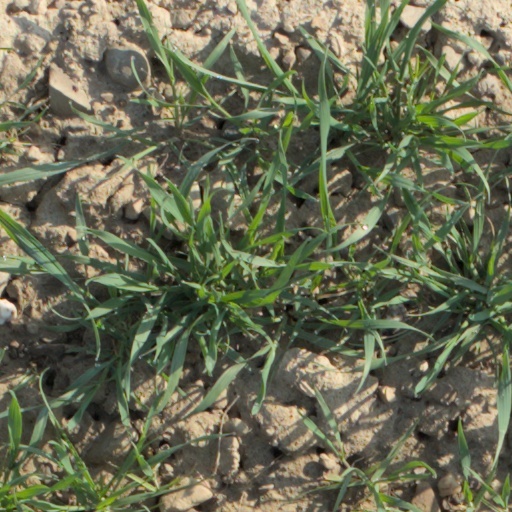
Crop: wheat